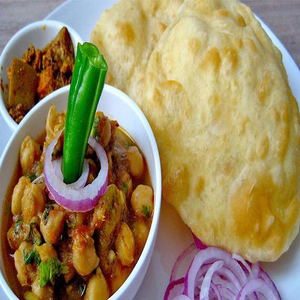
Dish: cholebhature